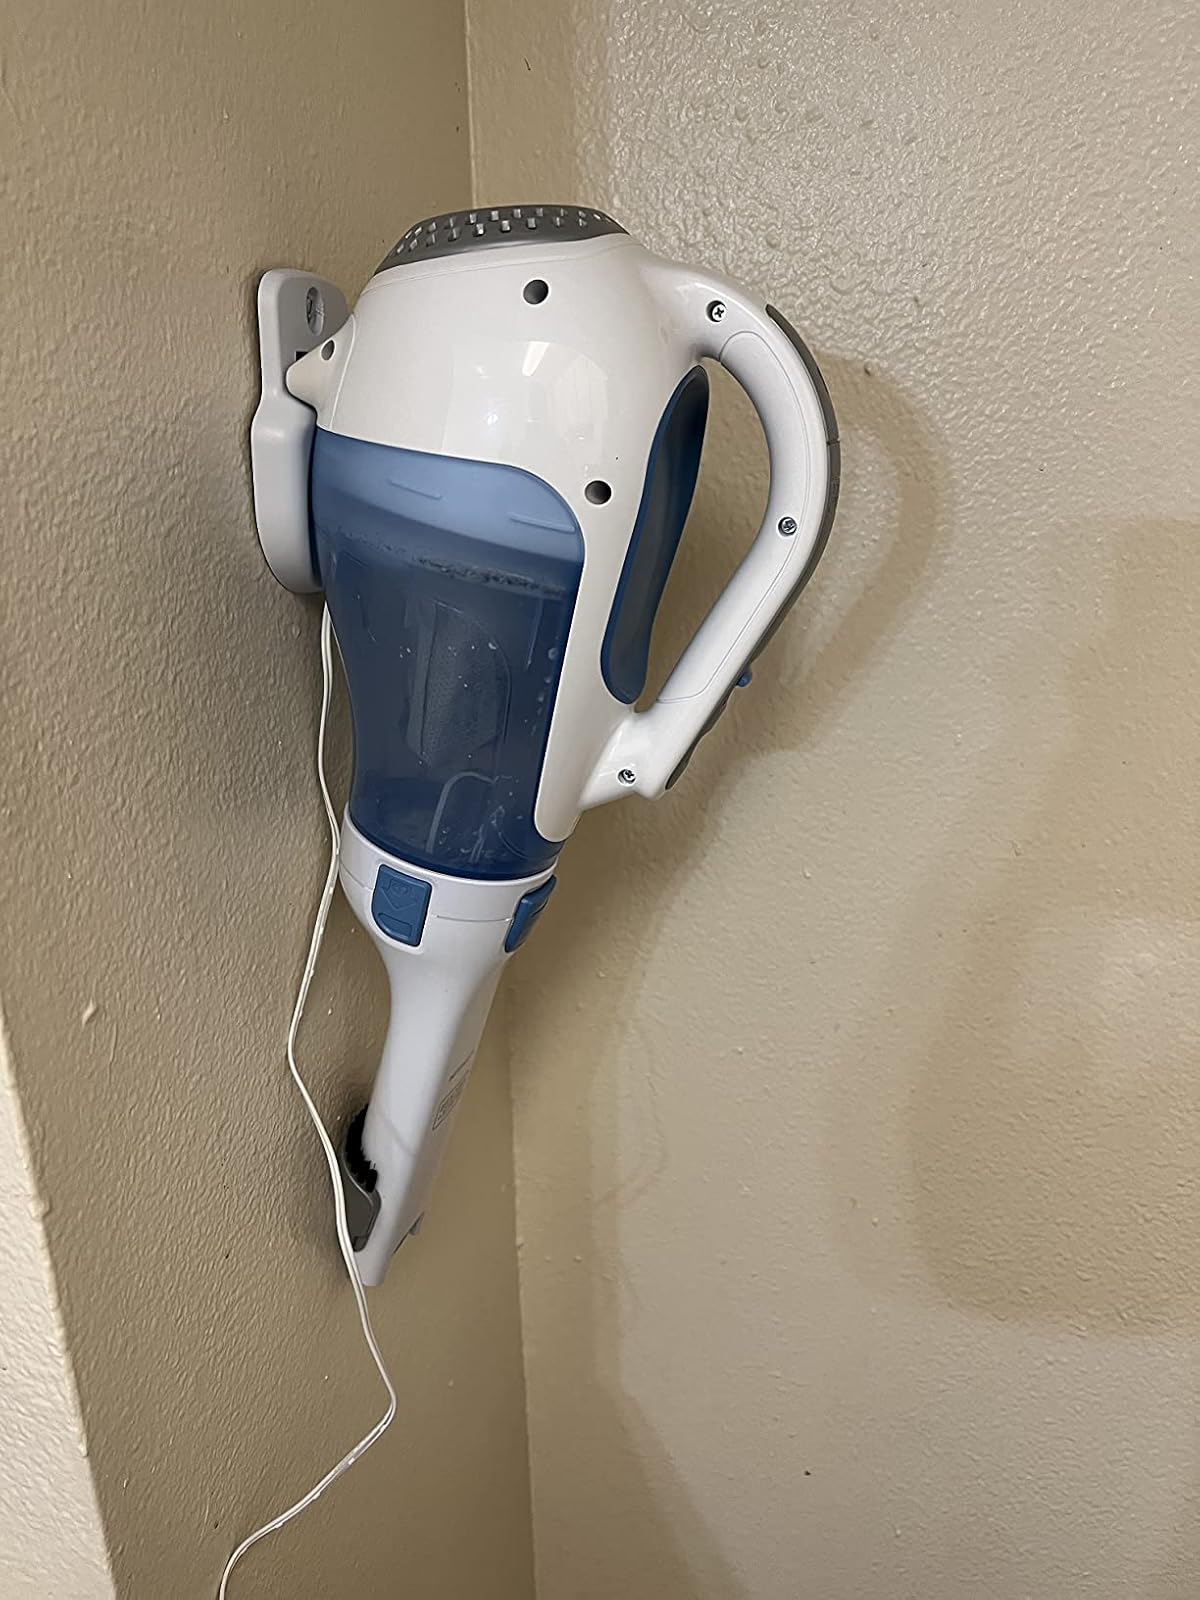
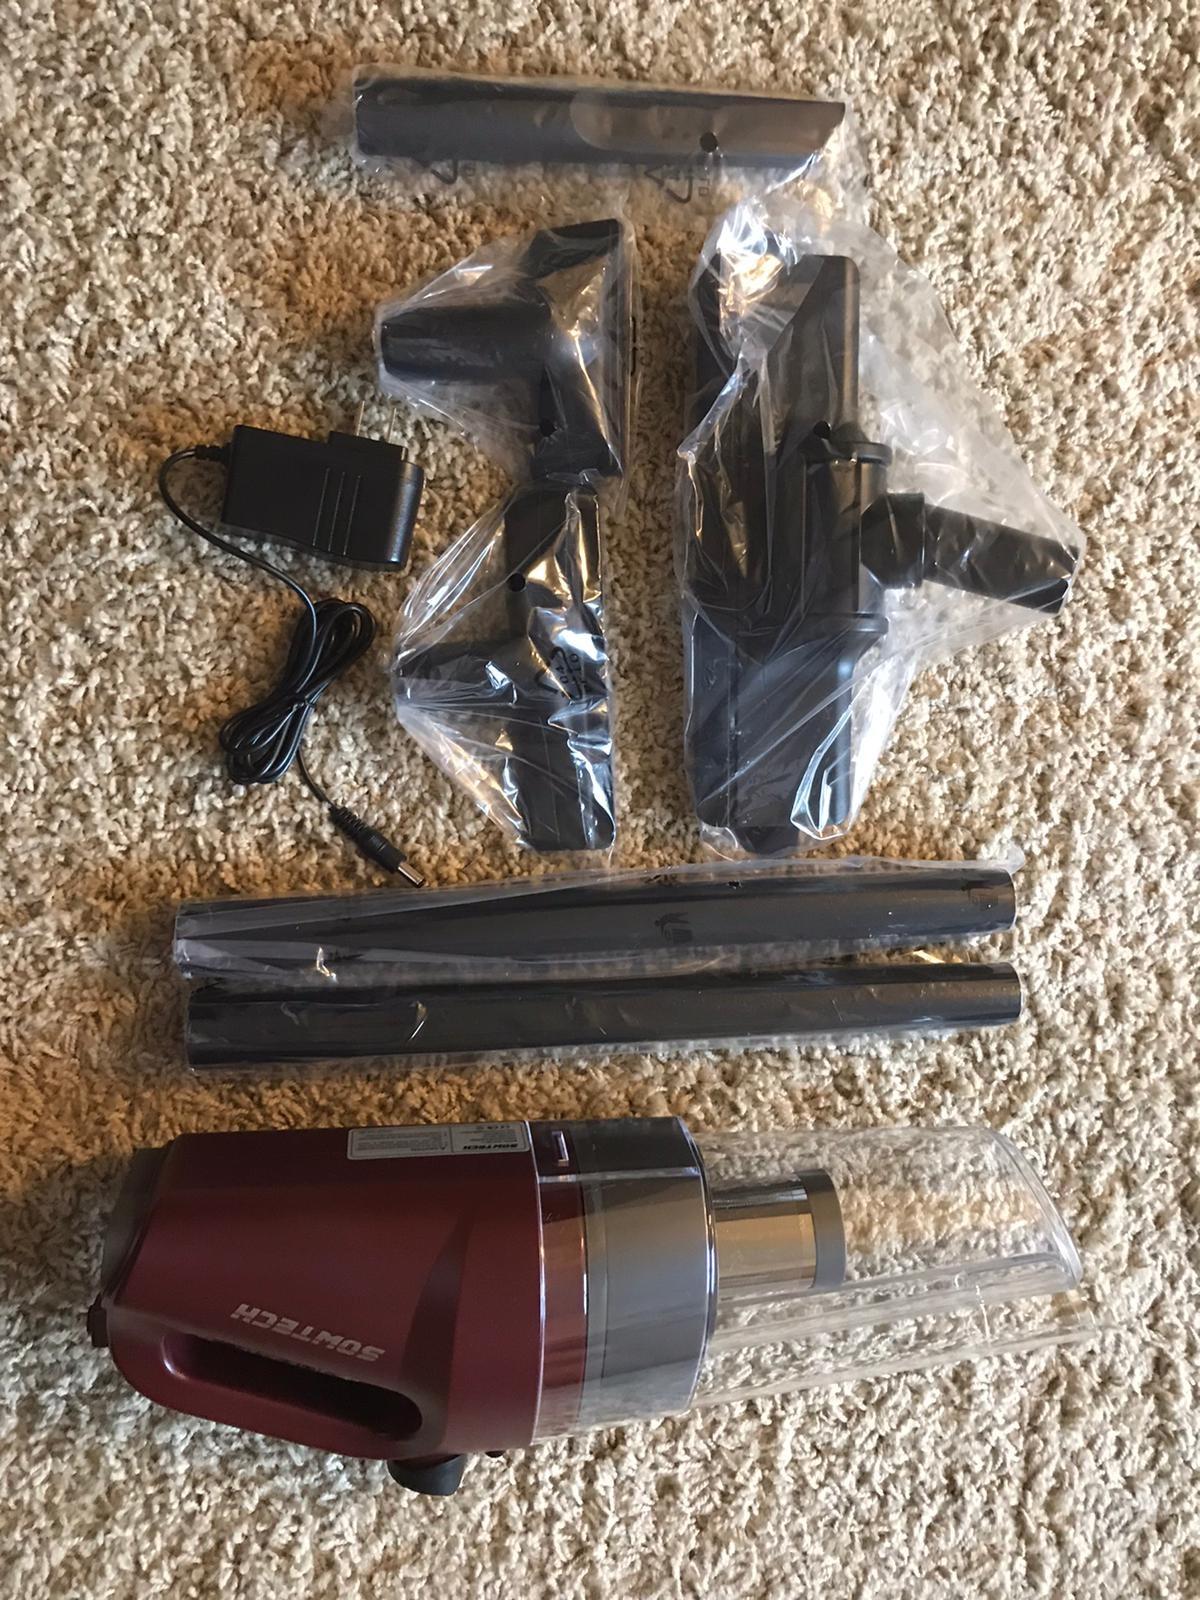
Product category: items_vacuum
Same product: no